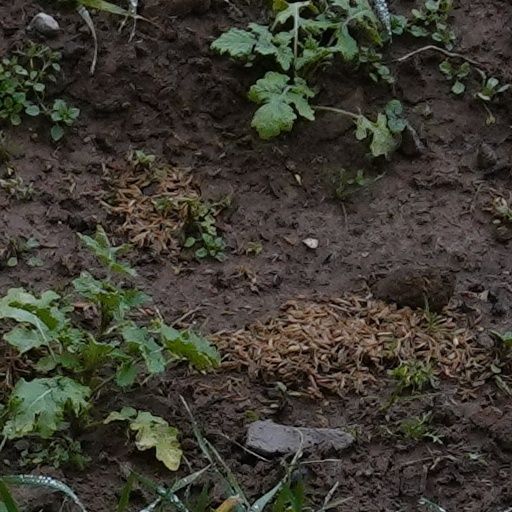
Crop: wheat